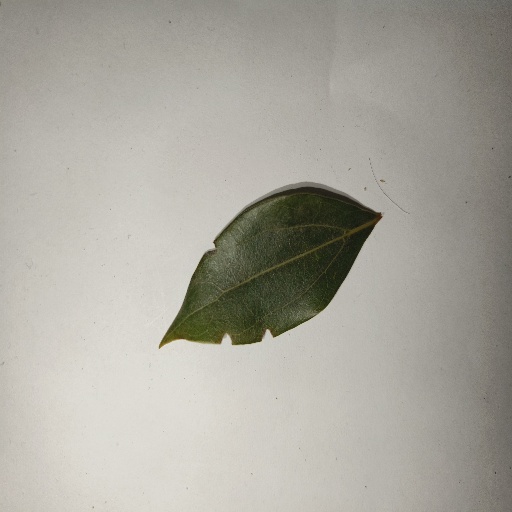
Species: Camphor
Leaf condition: Shot Hole